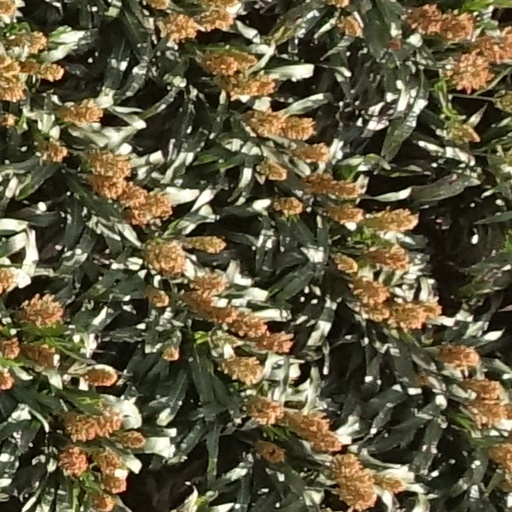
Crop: sorghum